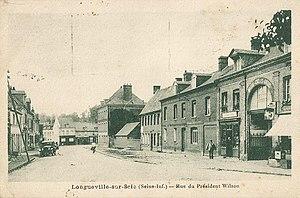
Carte postale du village vers 1930.
Longueville-sur-Scie est une commune française située dans le département de la Seine-Maritime en région Normandie.